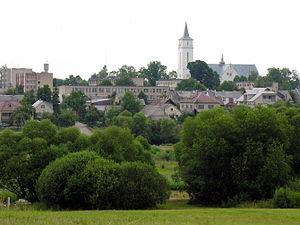
Viekšniai est une ville de Lituanie située dans la municipalité du district de Mažeikiai.